The Gardener (2012 film)

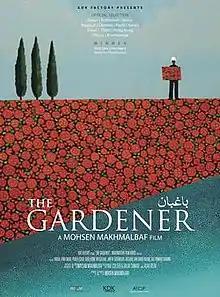
Theatrical release poster

The Gardener ("Bāghbān") is a documentary film by Mohsen Makhmalbaf. It had its Asian premiere at Busan International Film Festival, its European premiere at Rotterdam International Film Festival, and North American premiere at the Vancouver International Film Festival. It is the first film in decades to be made by an Iranian filmmaker in Israel. The film has been shown in more than 20 film festivals and won the Best Documentary award from Beirut International Film Festival and the special Maverick Award at the Motovun Film Festival in Croatia. The film was selected as "Critic's Pick of the Week" by New York Film Critics Circle, "Best of the Fest" at Busan Film Festival by "The Hollywood Reporter", and "Top Ten Films" at Mumbai Film Festival by "Times of India", and its script was added to the Library of Academy of Motion Picture Arts and Sciences.